Battle of Savo Island

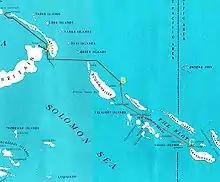
Approach route of Mikawa's force from Rabaul and Kavieng (upper left), pausing off the east coast of Bougainville (center) and then traveling down The Slot to attack Allied naval forces off Guadalcanal and Tulagi (lower right)

Concerned over the losses to his carrier aircraft in these initial engagements, anxious about the threat to his carriers from further Japanese air attacks, and worried about his ships' fuel supply, Fletcher announced that he would withdraw his carrier task forces on the evening of 8 August. Some historians contend that Fletcher's fuel situation was not at all critical but that Fletcher used it to justify a premature withdrawal from the combat zone. Fletcher's biographer notes that Fletcher concluded that the landing was a success and that no important targets for close air support were readily at hand. Turner, however, believed that Fletcher understood that he was to provide air cover until all the transports were unloaded on 9 August.